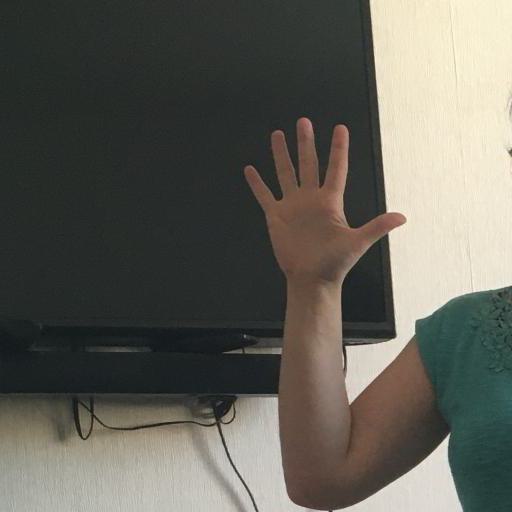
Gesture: palm